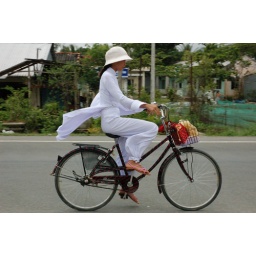
School girl in traditional dress